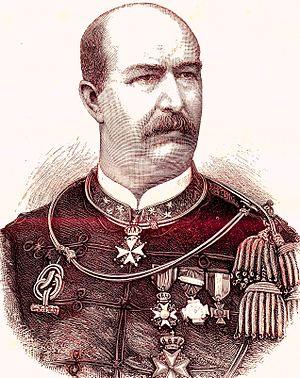
Jean Demmeni, né le